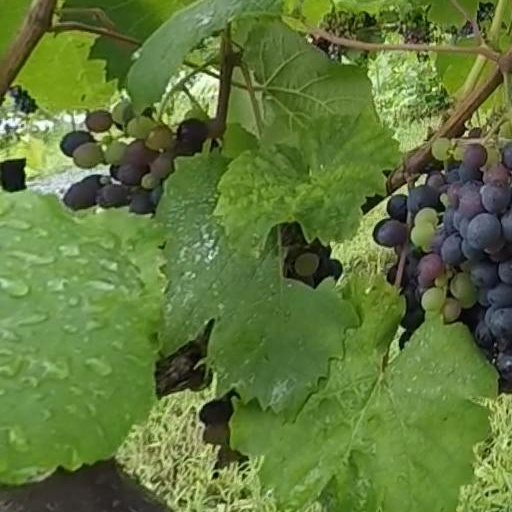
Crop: grape